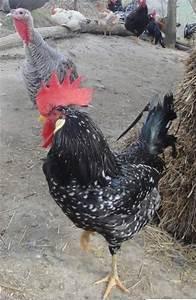
chicken